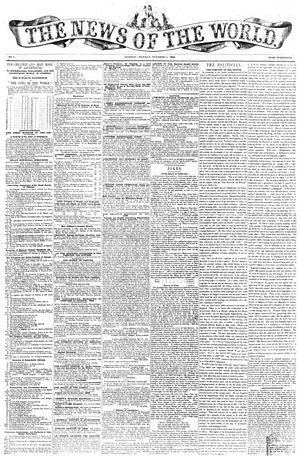
News of the World est un ancien tabloïd britannique publié chaque dimanche. Fondé en 1843, il cesse de paraître le 10 juillet 2011, comme l'annonce son propriétaire Rupert Murdoch à la suite du scandale du piratage téléphonique par News International.